Venezuelan independence

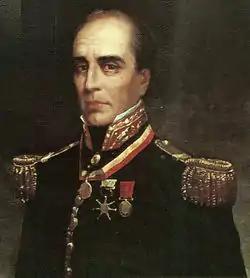
Gral. Rafael Urdaneta.

After this ratification, Bolívar's expeditionary forces pass to Carúpano where they finally disembark and proclaim the abolition of slavery and then continue to Ocumare de la Costa where they disembark and reach Maracay but must retreat, harassed by Morales leaving part of the park on the beach and half of his soldiers who under McGregor undertake the retreat by land through the Valles de Aragua del Este, known as the "Retirada de los Seiscientos" ("Retreat of the Six Hundred"). After returning to Haiti and organizing a new expedition, Bolívar set sail from the port of Jacmel and arrived at Juan Griego on December 28, 1816, and at Barcelona on the 31st where he established his headquarters and planned a campaign on Caracas with the concentration of the forces operating in Apure, Guayana and Oriente but after a series of inconveniences he abandoned the plan and moved to Guayana to take command of the operations against the royalists in the region.